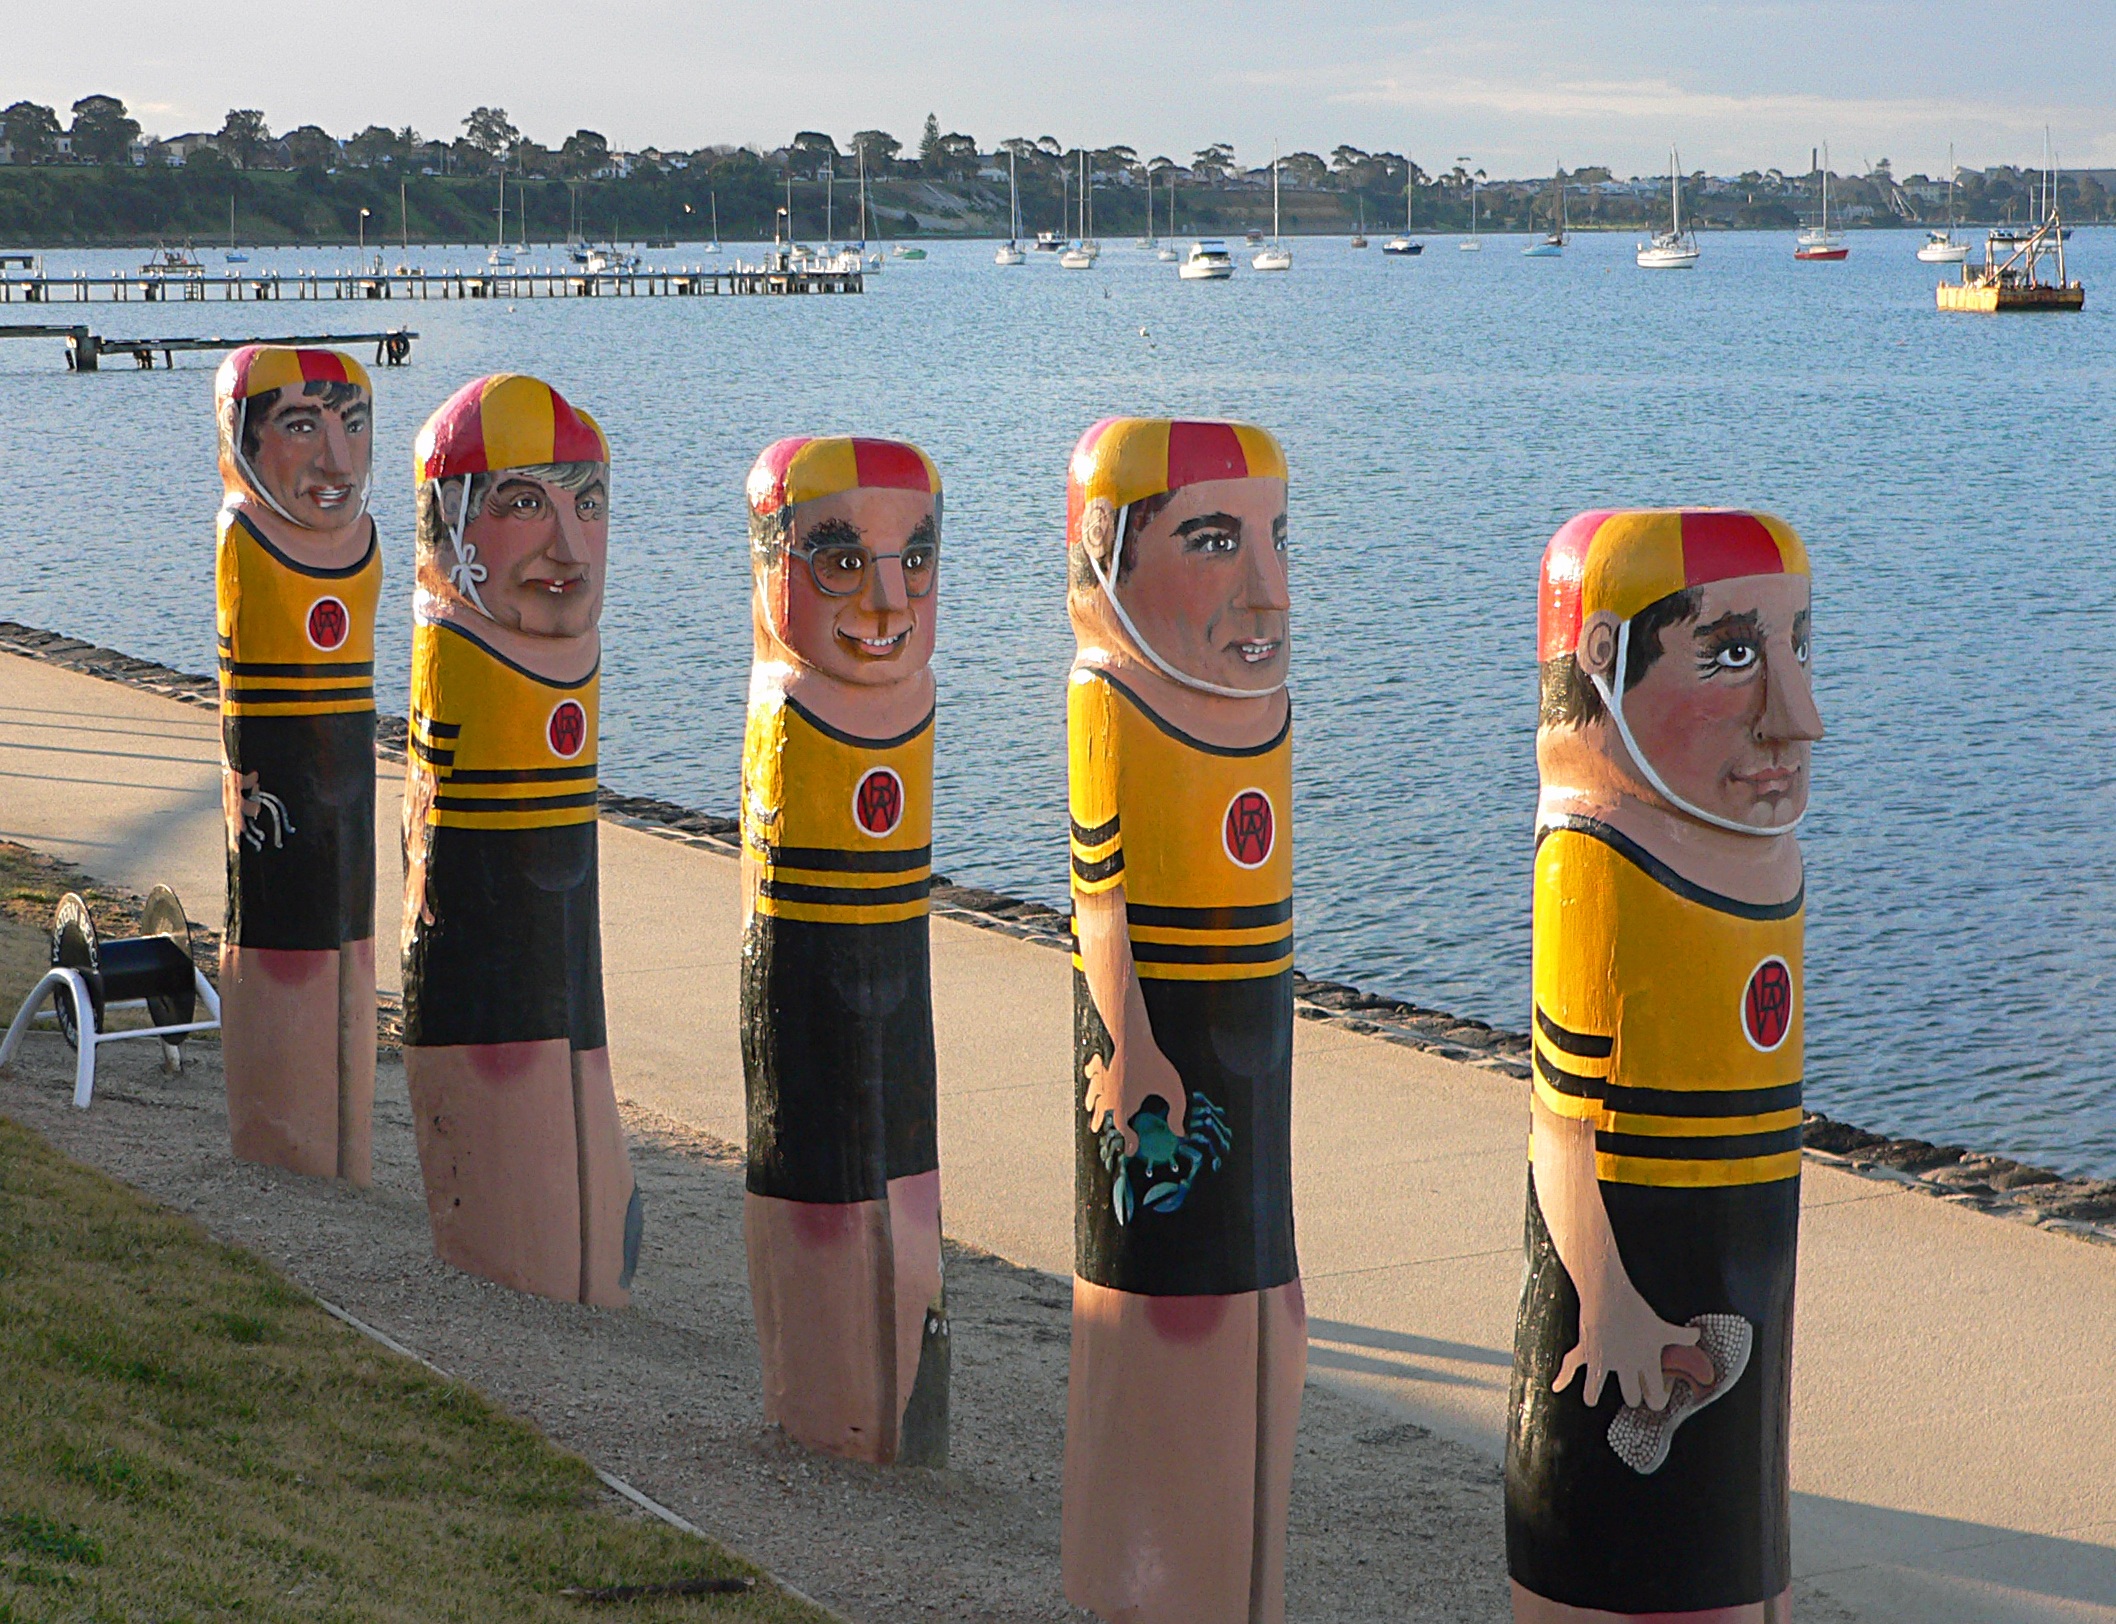
australia, art, fun, victoria, lumix, bridgecamera, bollards, yellowandblack, geelong, stature, woodenpoles, carvedwood, surflifesavers, beachpatrol, endurance sports